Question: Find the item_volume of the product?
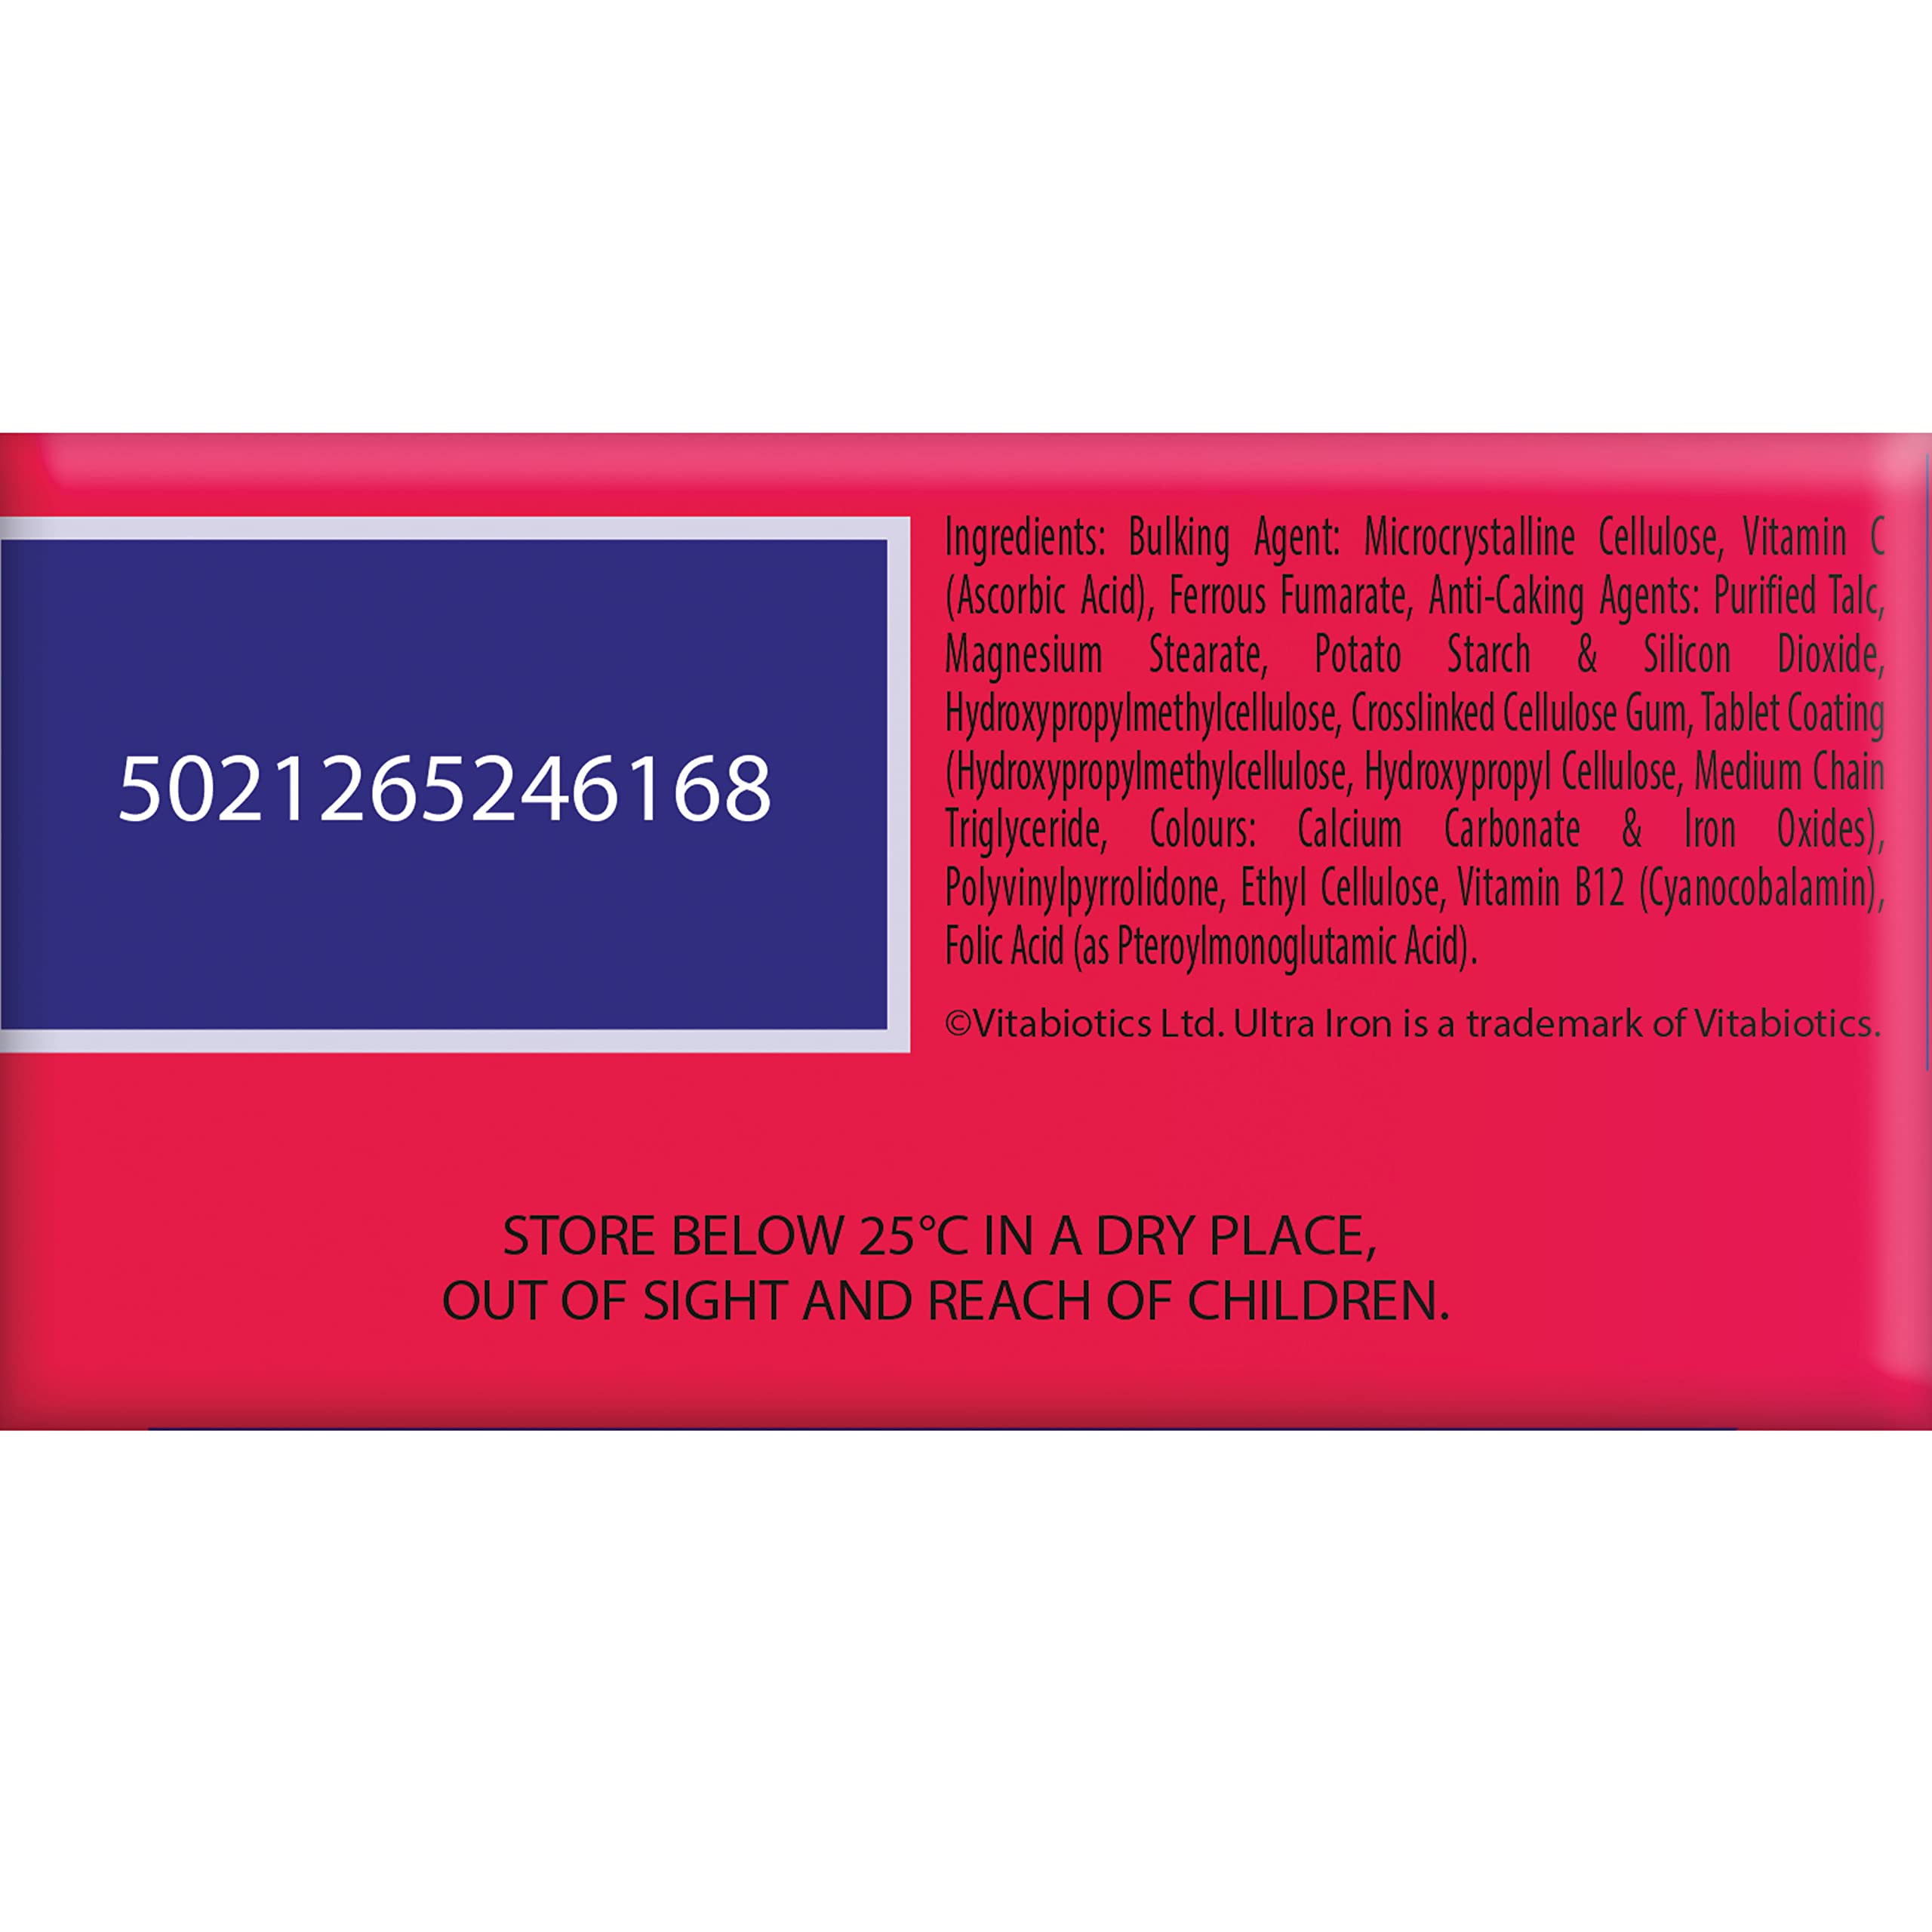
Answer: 25.0 cubic inch